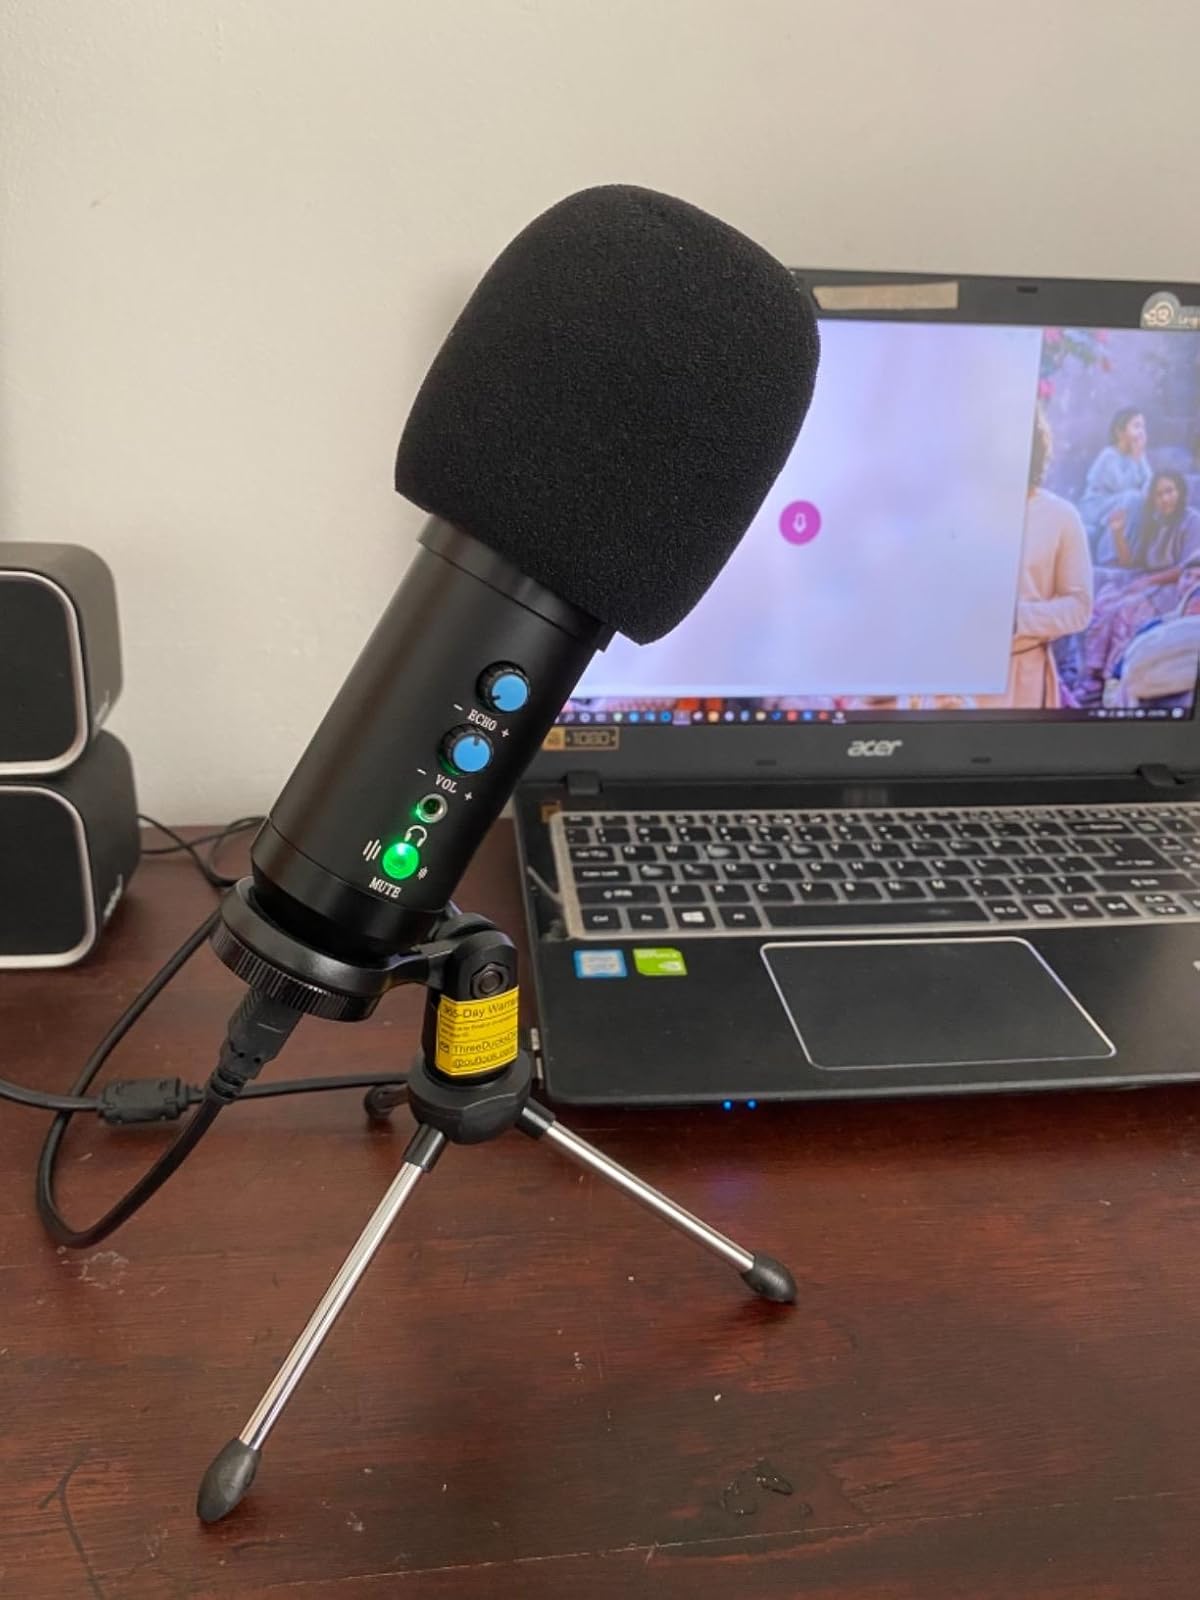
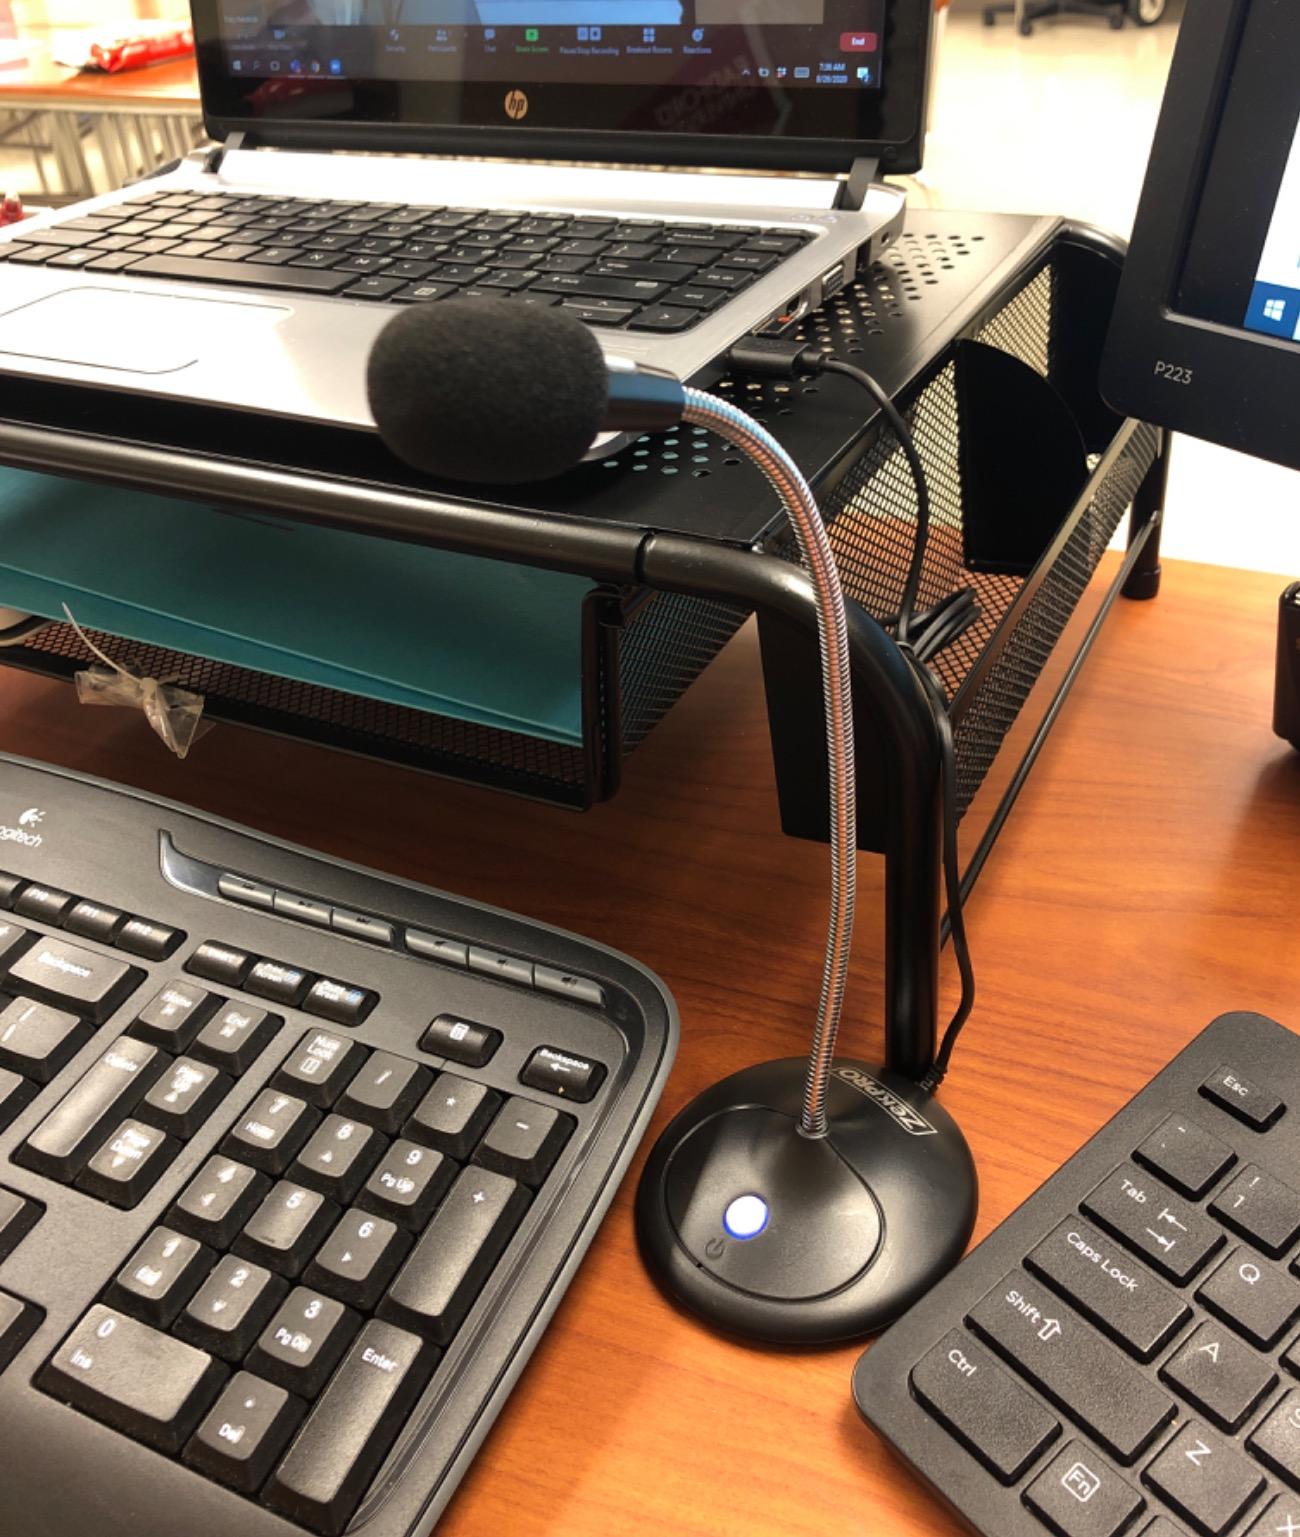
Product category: microphone
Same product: no